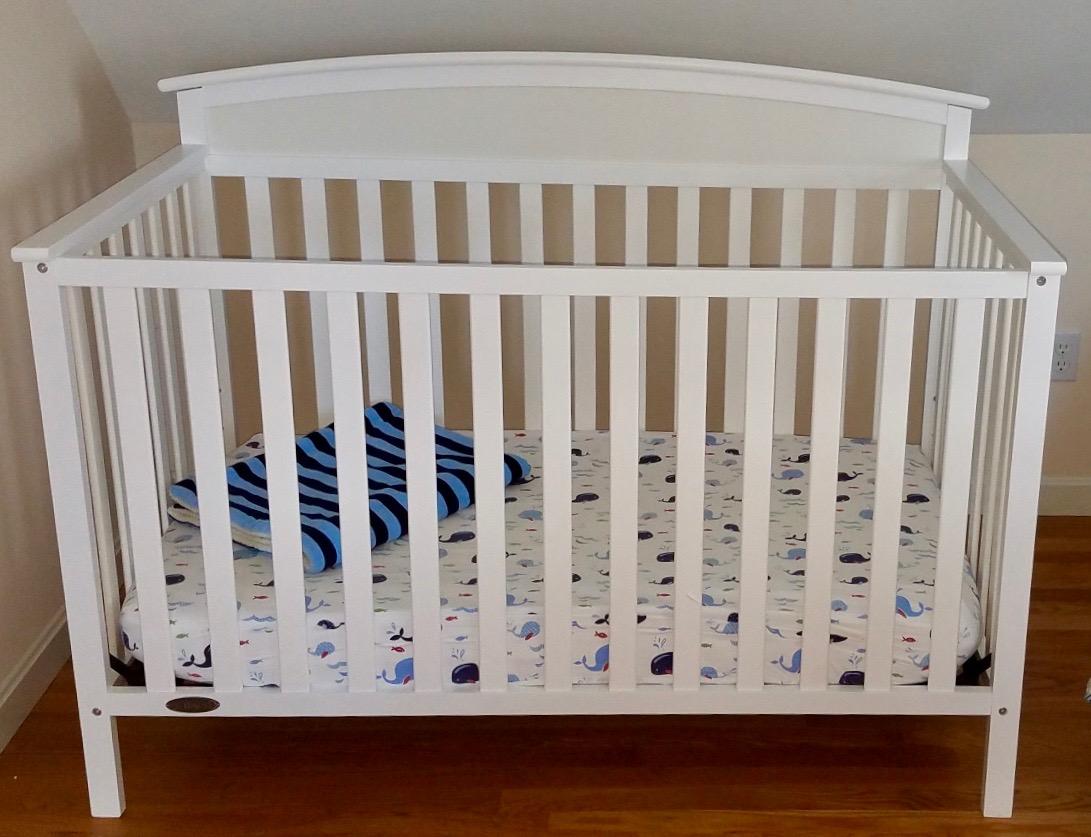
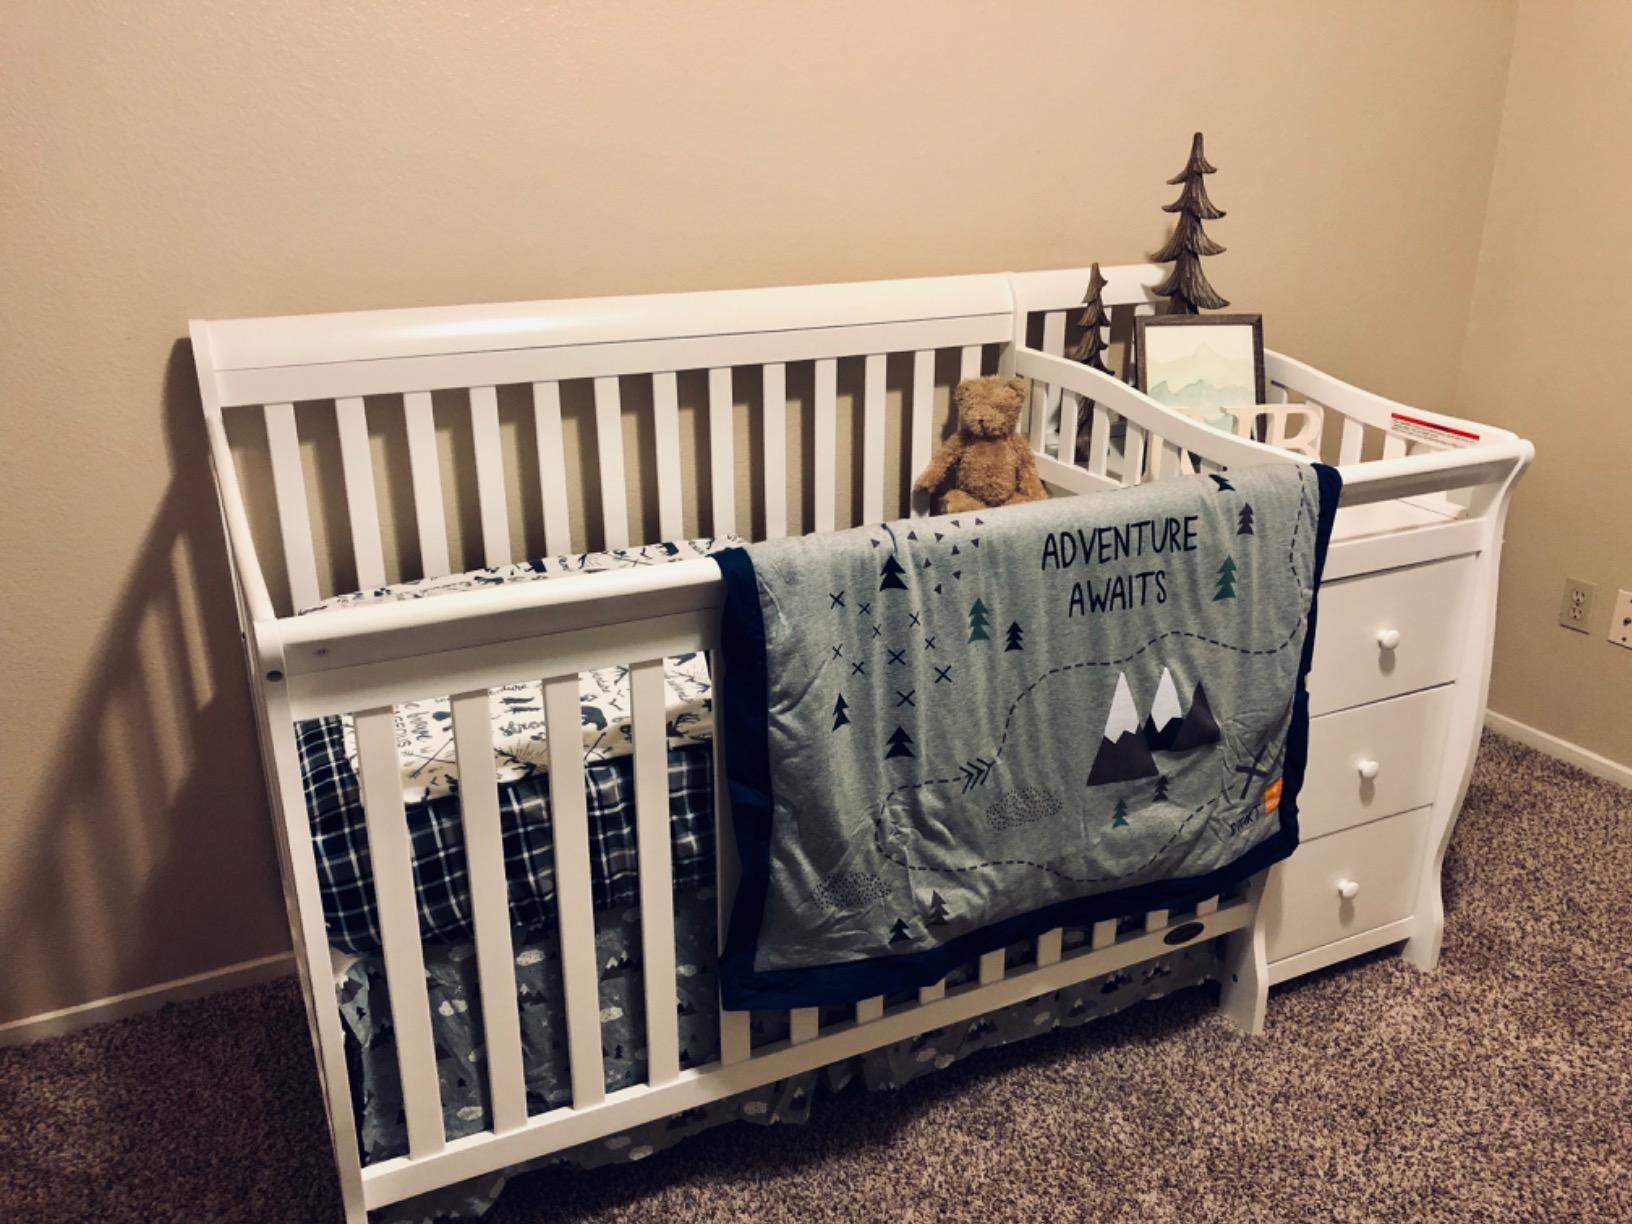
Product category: products_crib
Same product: no